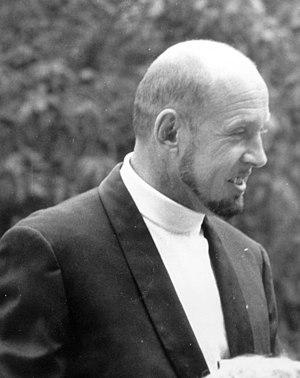
René Delayre, mai 1969
René François Eugène Delayre est un architecte urbaniste français. Son œuvre de reconstruction en Bretagne, au lendemain de la Seconde Guerre mondiale, est particulièrement significative.